Fossil (novel)

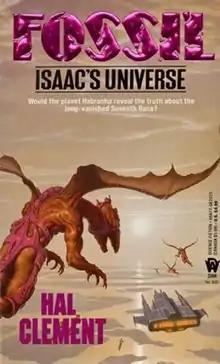
First edition (publ. DAW Books) Cover art by Romas Kukalis

Fossil is a science fiction book by American writer Hal Clement, as part of the Isaac's Universe series. It was first printed in November 1993. Copyright was reserved to him under his real name, "Harry C. Stubbs", and the company he associated himself with, Tomorrow, Inc.